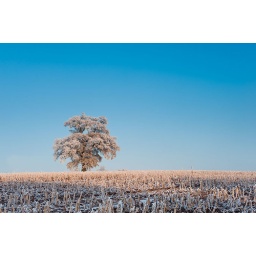
A tree in a frosty field in Fernhill Heath